MyMusic

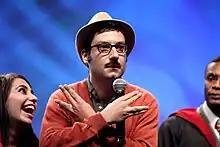
From left to right: Scene, Indie, Hip Hop (Nerdcore)

Each episode follows the antics of the transmedia production company. After each five or six episodes, the preceding episodes were repackaged into a traditional TV sitcom format and length. Additional scenes are also slotted into the "Sitcom Version" of the episode. The first three episodes of the second season were screened in front of a live audience at VidCon 2013 during the ""MyMusic" panel".